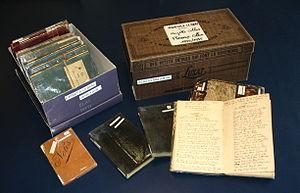
Le Centre de recherche bretonne et celtique, laboratoire interdisciplinaire, a été créé en 1969 à la Faculté des lettres et sciences sociales de l'université de Bretagne occidentale à Brest.
Anatole Le Braz, né Anatole Jean François Marie Lebras, le 2 avril 1859 à Duault et mort le 20 mars 1926 à Menton, est un professeur de lettres, un écrivain et un folkloriste français de langue bretonne, mais n'ayant publié qu'en français, alors qu'il maîtrisait le breton dans lequel il a écrit des poésies restées presque entièrement inédites. Sa thèse de doctorat de lettres est consacrée au théâtre en breton médiéval et renaissant. Il prend une part très importante dans le mouvement régionaliste en Bretagne à la fin du XIXᵉ siècle et au début du siècle suivant. Il est nommé chevalier de la Légion d'honneur en 1897. Il participe comme conférencier au cours de nombreuses tournées au lancement de l'Alliance française aux États-Unis.